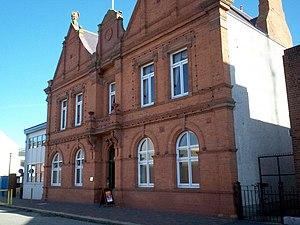
Portadown est une ville du comté d'Armagh, en Irlande du Nord. Elle appartient administrativement au Armagh City, Banbridge and Craigavon Borough Council. Elle est située au nord du comté, à 39 km au sud de Belfast, au bord de la rivière Bann.